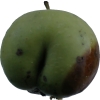
Label: Apple 12